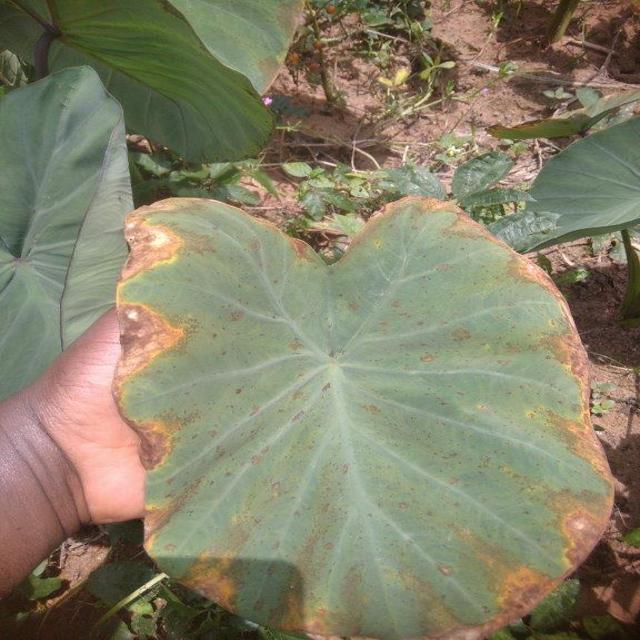
Label: Mid_Blight